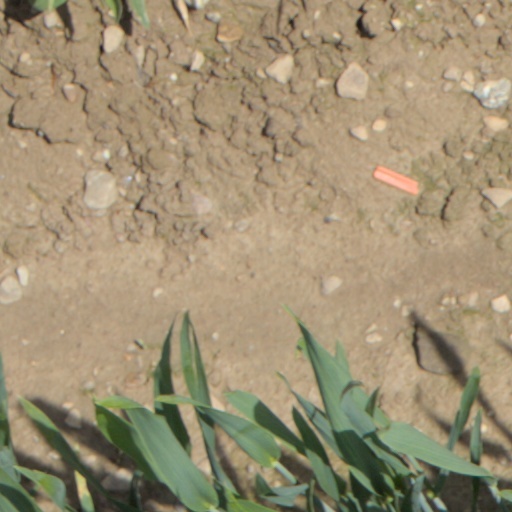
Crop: wheat